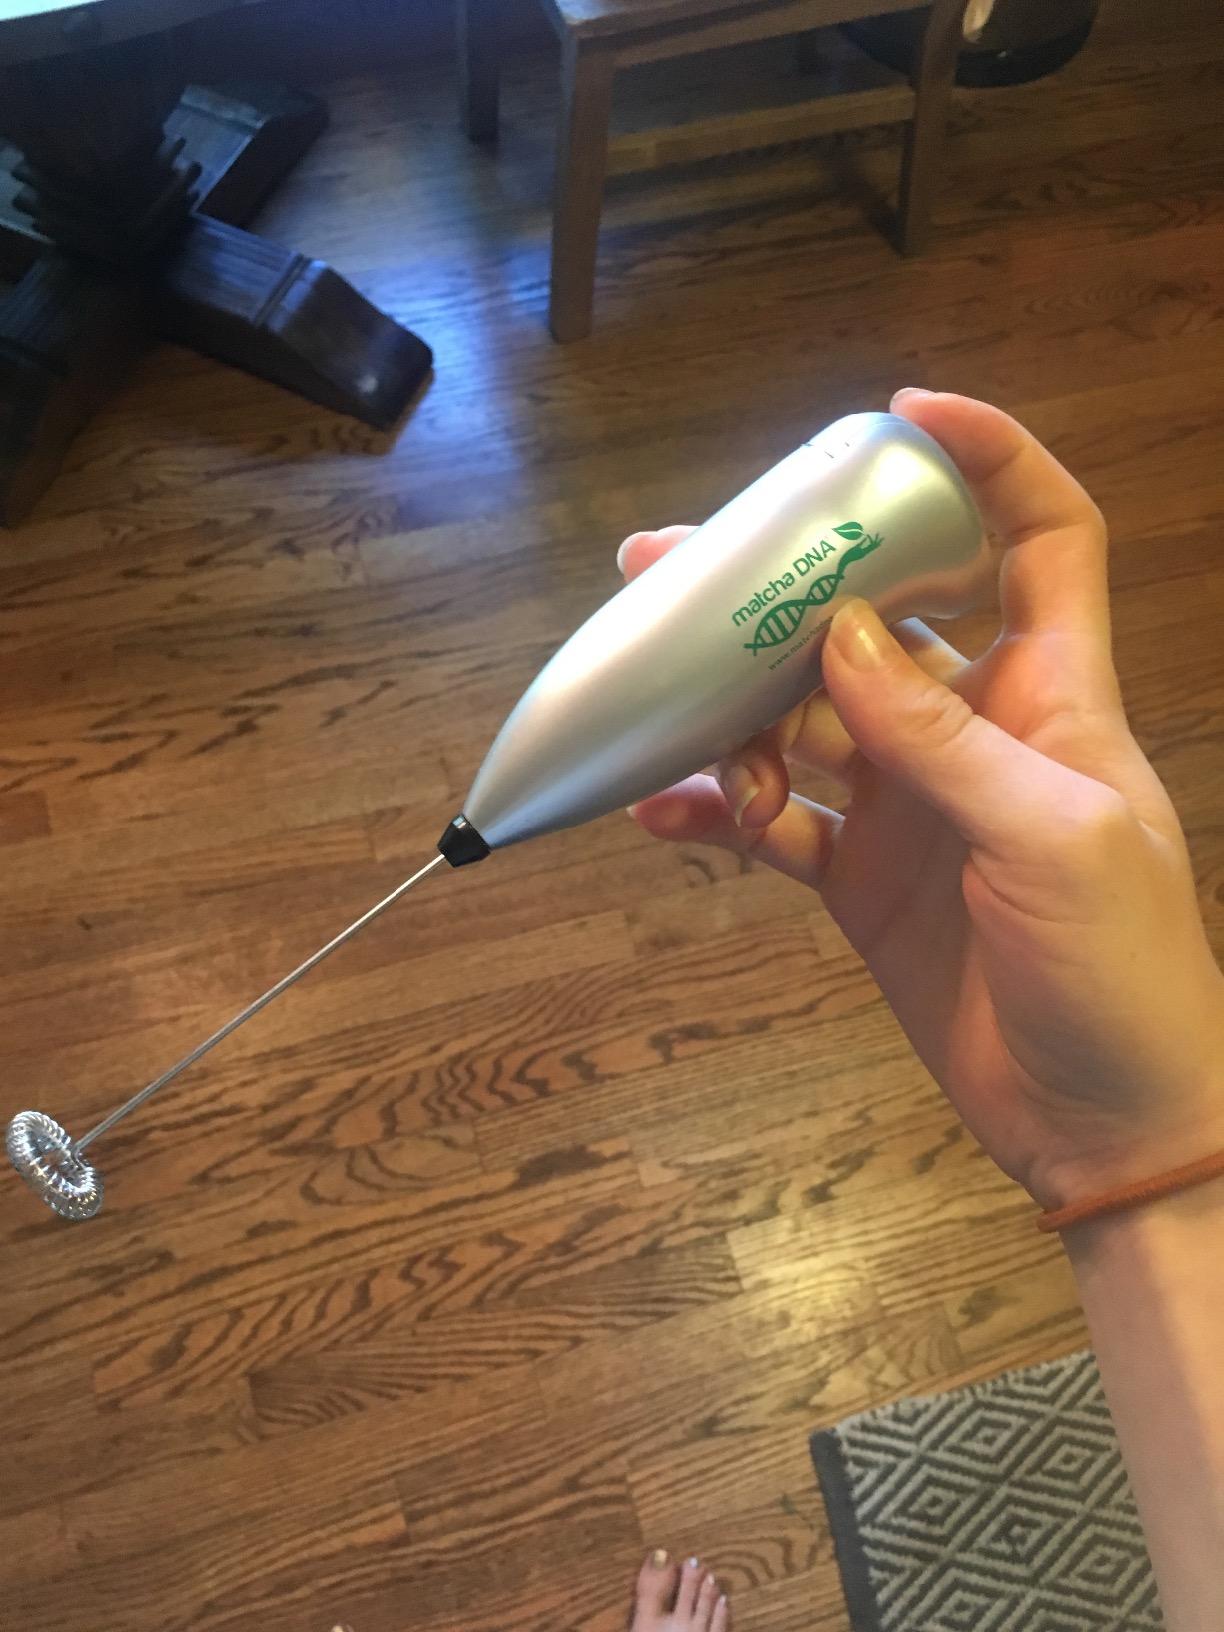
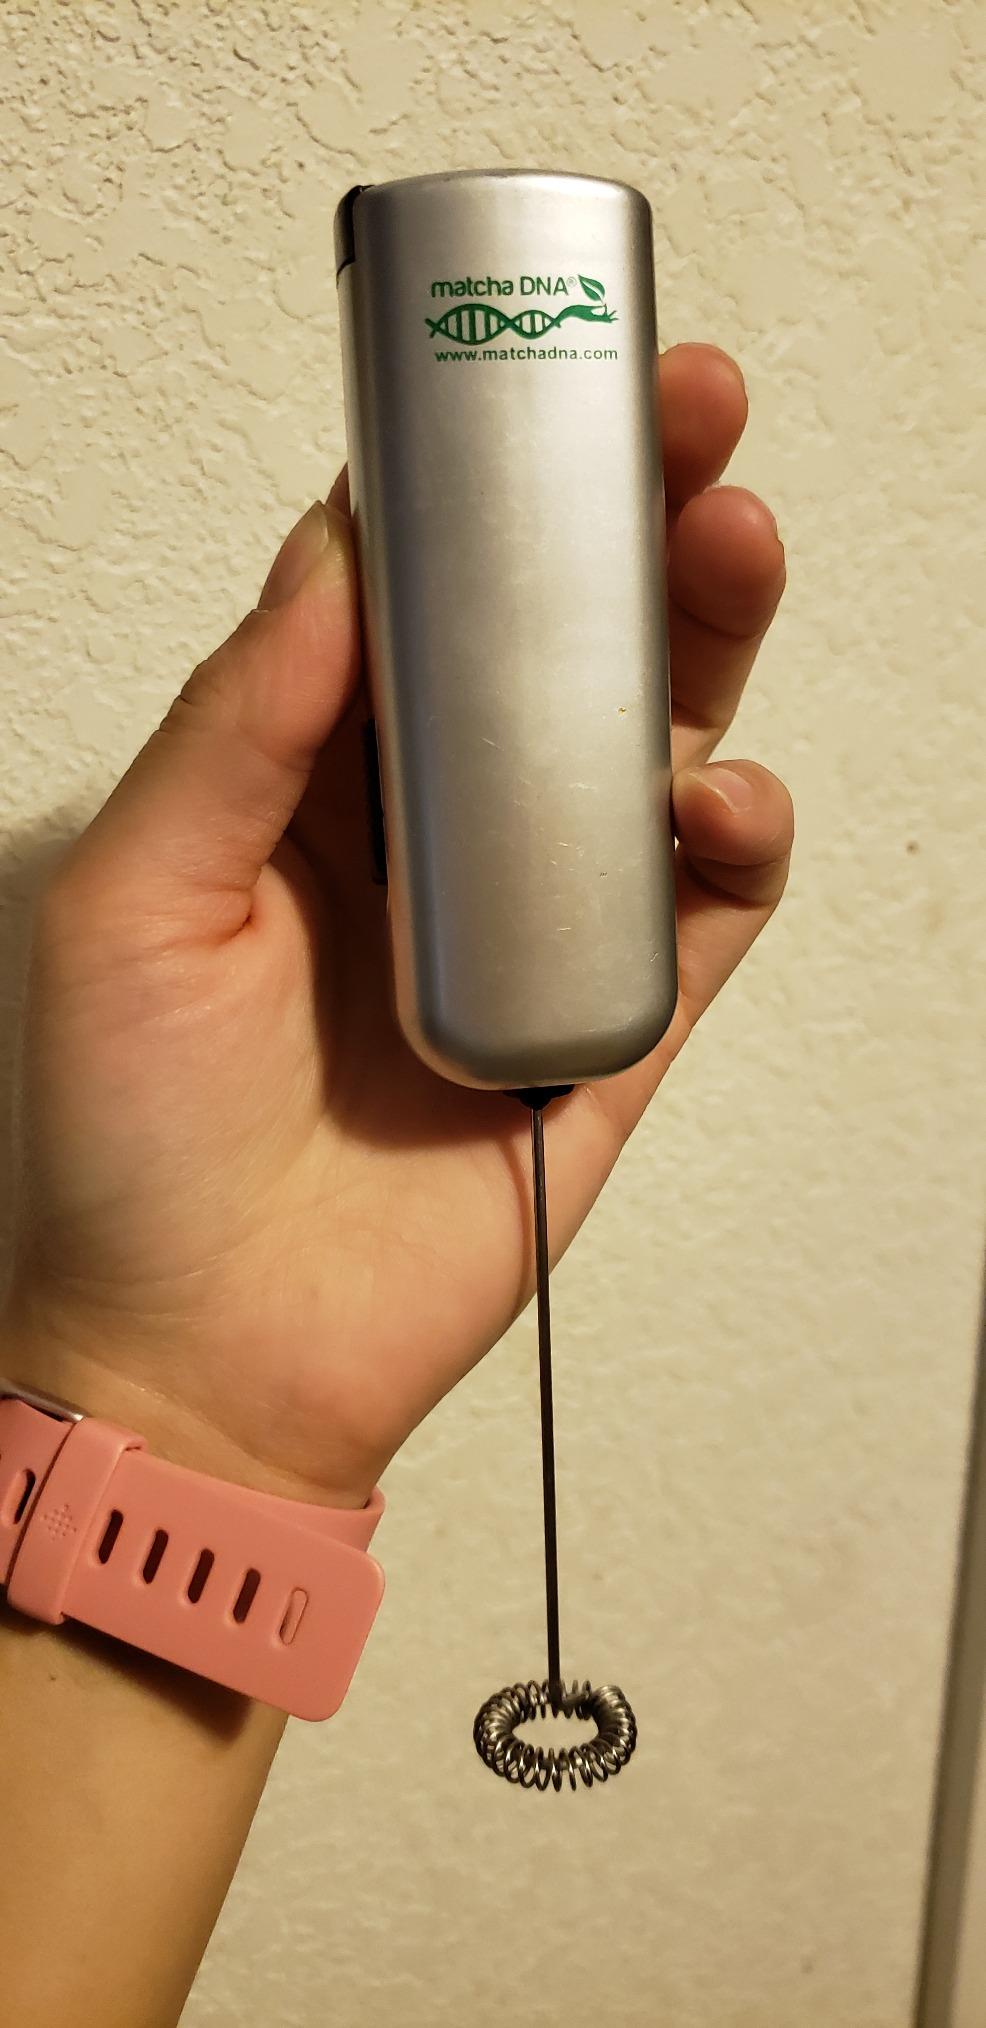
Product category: items_mixer
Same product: no